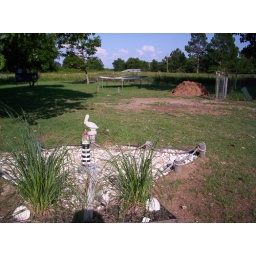
pampas grass taking over my shell bed